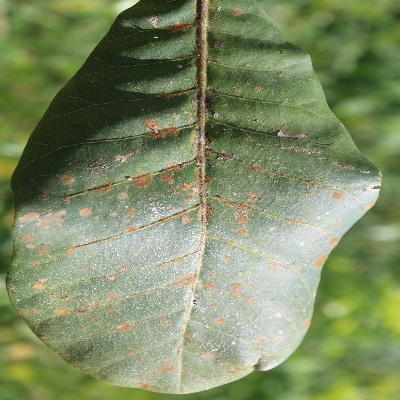
Crop: Cashew
Condition: red rust